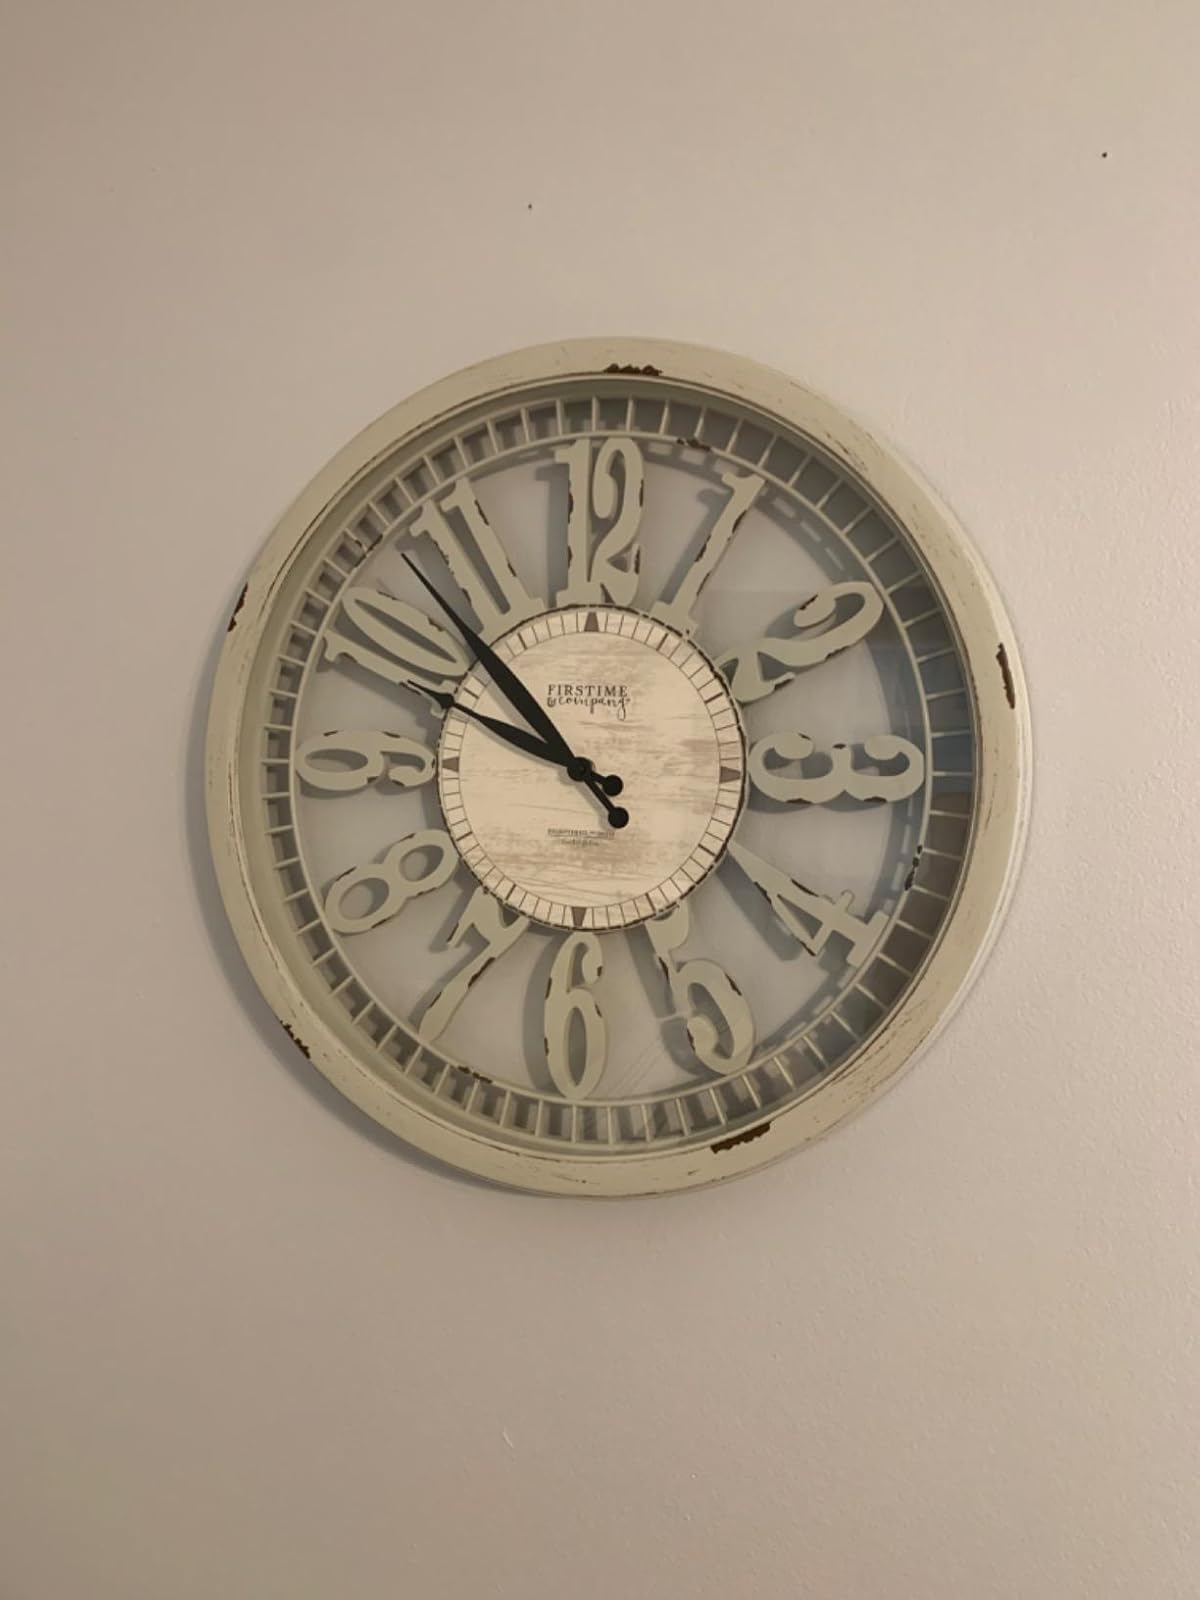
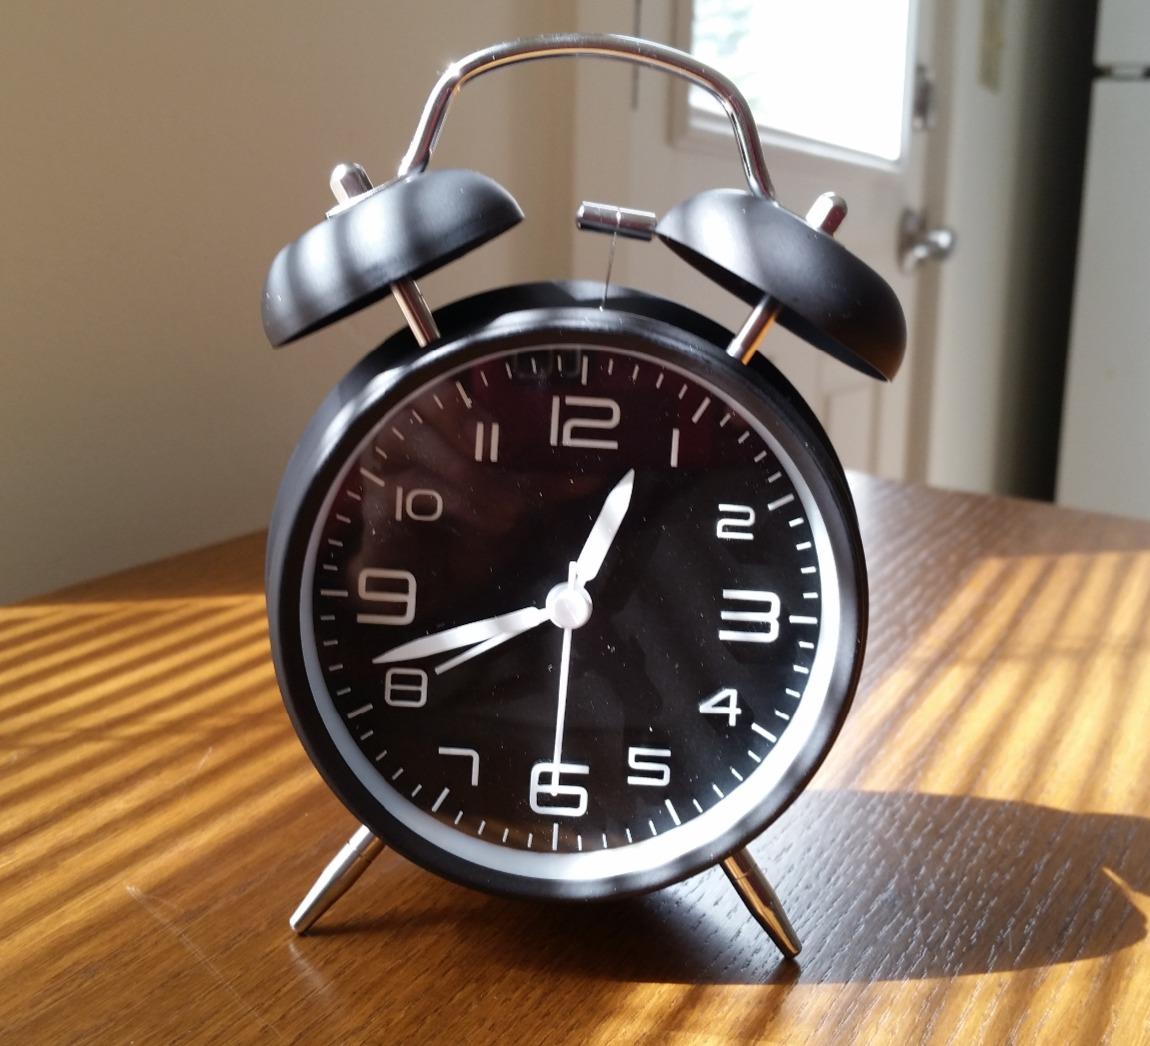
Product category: clock
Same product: no